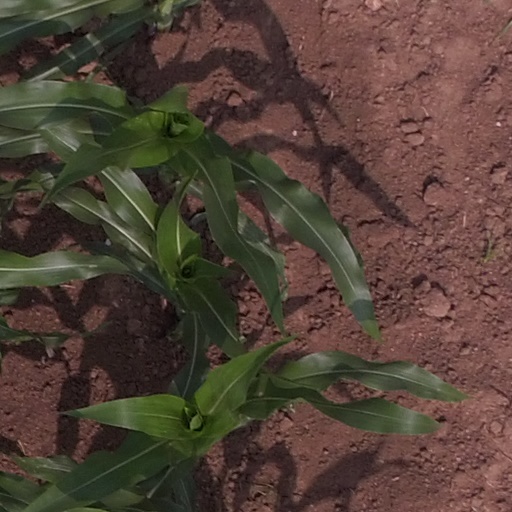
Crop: maize; corn